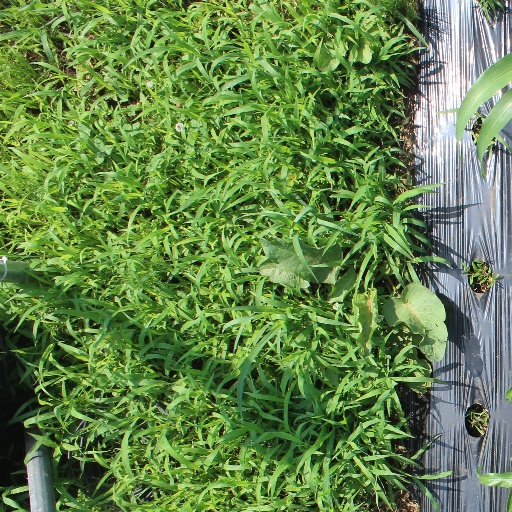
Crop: sorghum